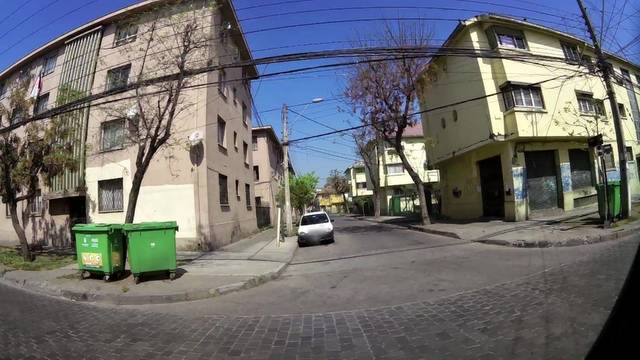
Region: Chile
Coordinates: -33.467, -70.673